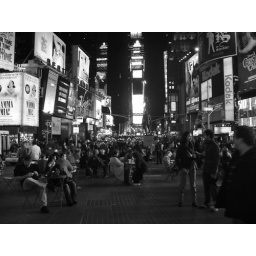
Times Square in black and white